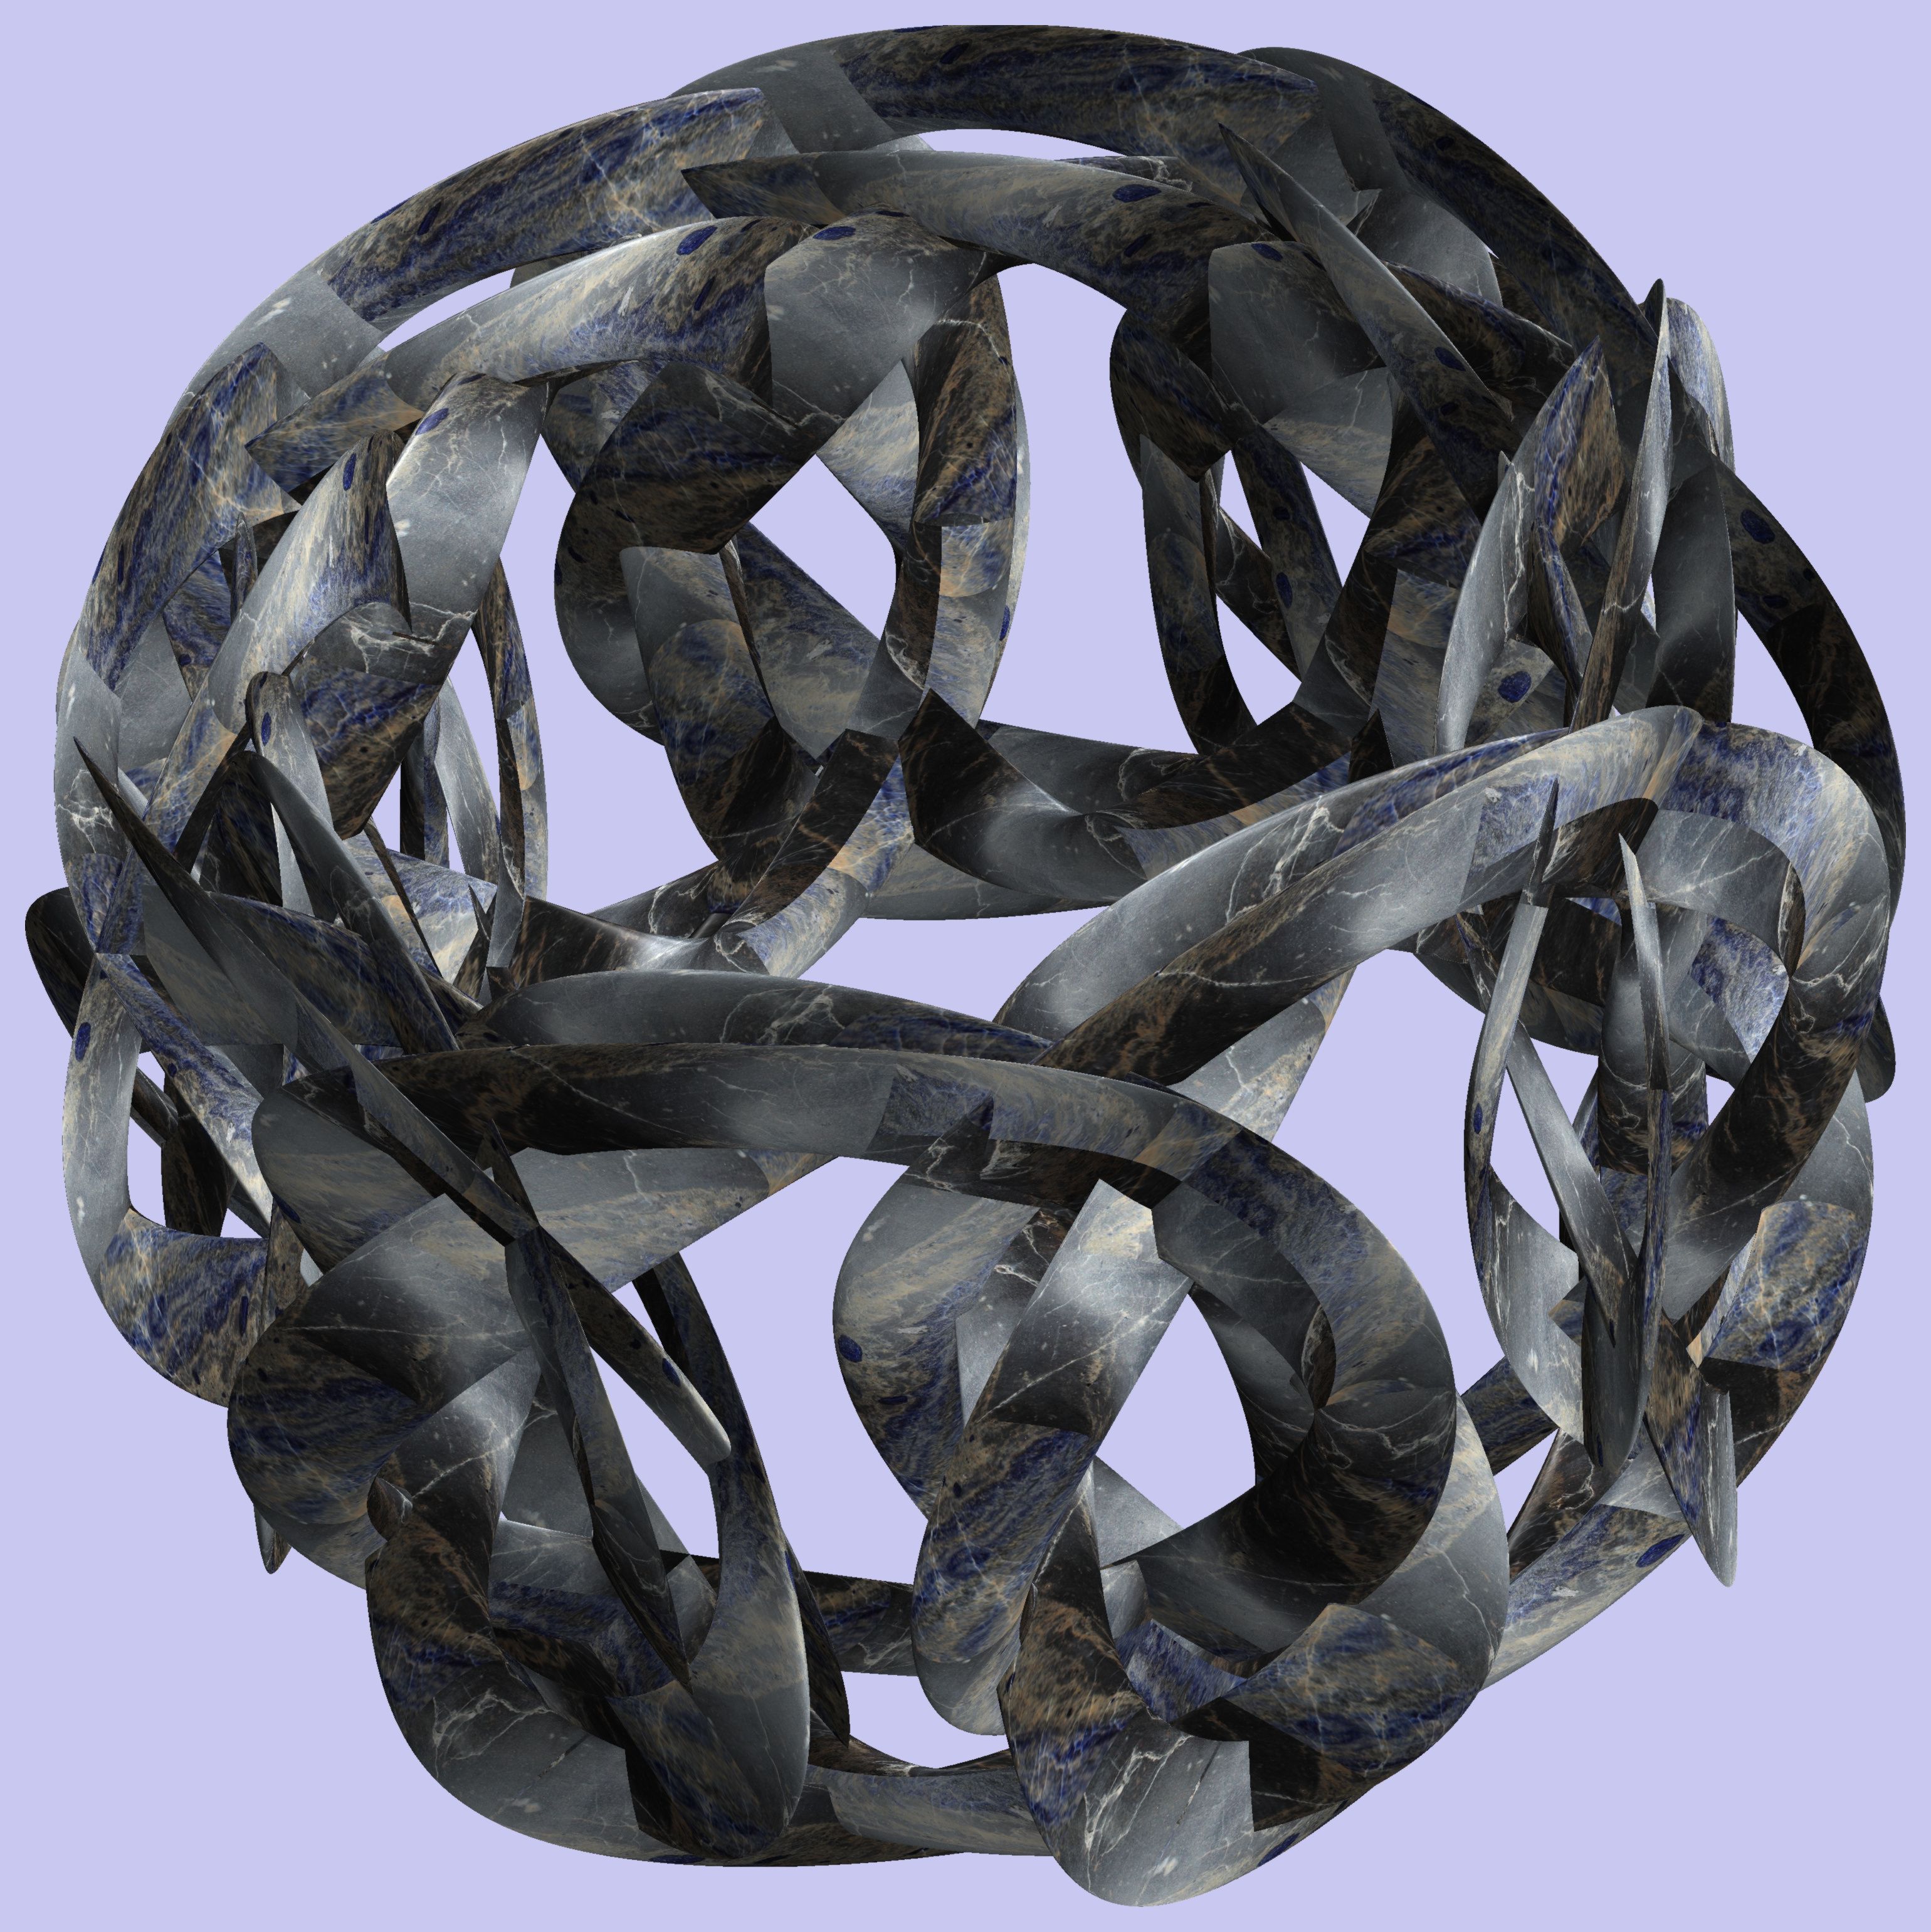
structure, texture, pattern, clothing, jewellery, sculpture, figure, design, symmetry, sphere, 3d, graphic, crystal, torus, mathematica, cg, parametricplot3d, code, program, algorithm, abstruct, mapping, gemstone, mineral, fashion accessory